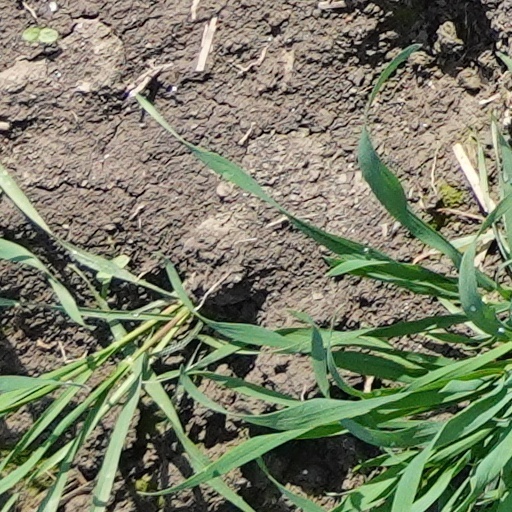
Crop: wheat